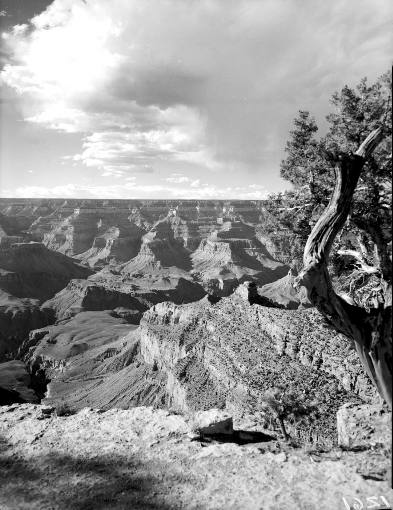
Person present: No